Nikolay Speshnev

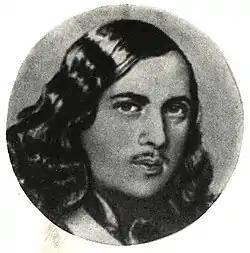
Nikolay Alexandrovich Speshnev

Nikolay Alexandrovich Speshnev (Russian: Николай Александрович Спе́шнев; 6 October 1821, Kursk – 29 March 1882, St. Petersburg) was a 19th-century Russian aristocrat and political activist, best known for his involvement with the pro-socialist literary discussion group the Petrashevsky Circle. He formed a secret revolutionary society from among the members of the circle, which included the young Fyodor Dostoevsky. After the government of Tsar Nicholas I arrested the members of the Petrashevsky Circle in 1849, Speshnev was interrogated, threatened with torture, and eventually sentenced, along with Dostoevsky, Petrashevsky and others, to execution by firing squad. The sentence was commuted to hard labour in Siberia, but the prisoners were only informed of this after enduring a mock execution.